Hen (manga)

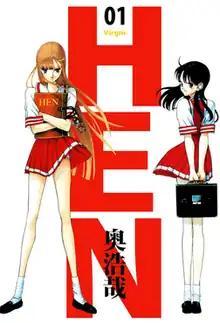
First volume cover (second series), featuring Chizuru Yoshida (left) and Azumi Yamada (right)

is a Japanese manga series written and illustrated by Hiroya Oku. There are two separate "Hen" series, both published in Shueisha's manga magazine "Weekly Young Jump"; the first one from 1989 to 1994 and the second from 1995 to 1997. Both series received a television drama adaptation broadcast on TV Asahi in 1996. The second series received a two-episode original video animation (OVA) adaptation released in 1997. In North America, the OVA was licensed by Central Park Media, under the title Strange Love, and released on DVD in 2002.